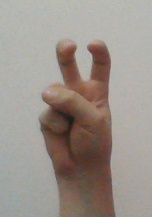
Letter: toot